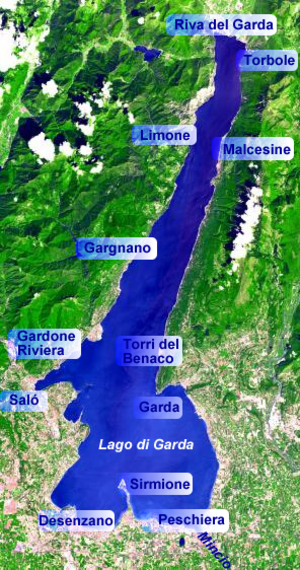
Le lac de Garde est un lac des Alpes italiennes. Avec une superficie de 368 km² et une profondeur maximale de 346 m, il est le plus grand lac d'Italie.